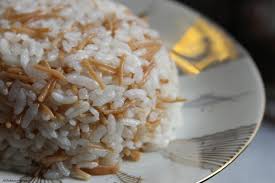
Yemek: pirinc_pilavi